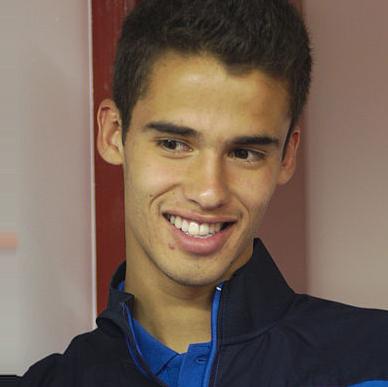
Age: 20